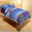
Label: bed